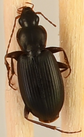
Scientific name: Calathus advena
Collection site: Niwot Ridge NEON (NIWO), plot NIWO_010